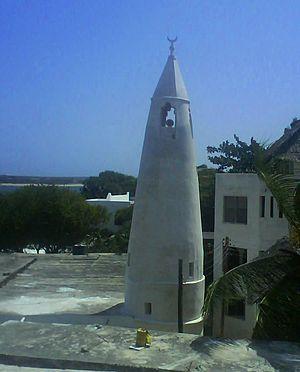
Le comté de Lamu est un des 47 comtés du Kenya et un des six comtés issus de l'ancienne province de la côte. Situé sur la côte de l'océan Indien, son chef-lieu est Lamu.
L’islam est une religion minoritaire au Kenya, où elle constitue 11,1 % de la population, soit 4,3 millions de personnes. Les musulmans sont tout de même majoritaires sur la côte. La capitale Nairobi compte plusieurs mosquées.